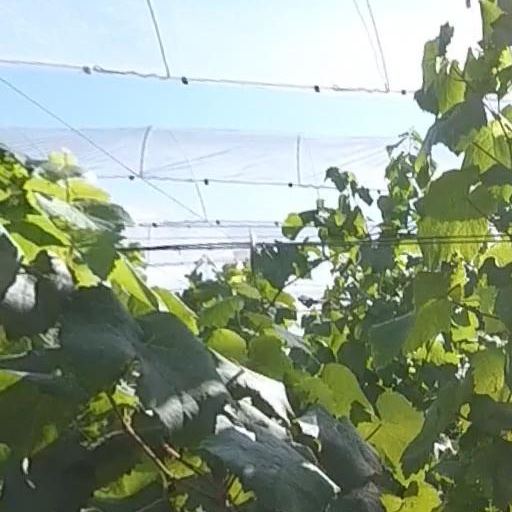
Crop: grape